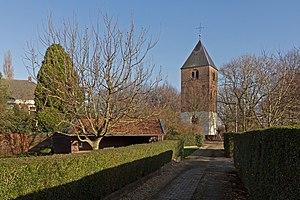
Balgoij, parfois Balgoy, est un village situé dans la commune néerlandaise de Wijchen, dans la province de Gueldre. Le 1ᵉʳ janvier 2006, le village comptait 760 habitants.